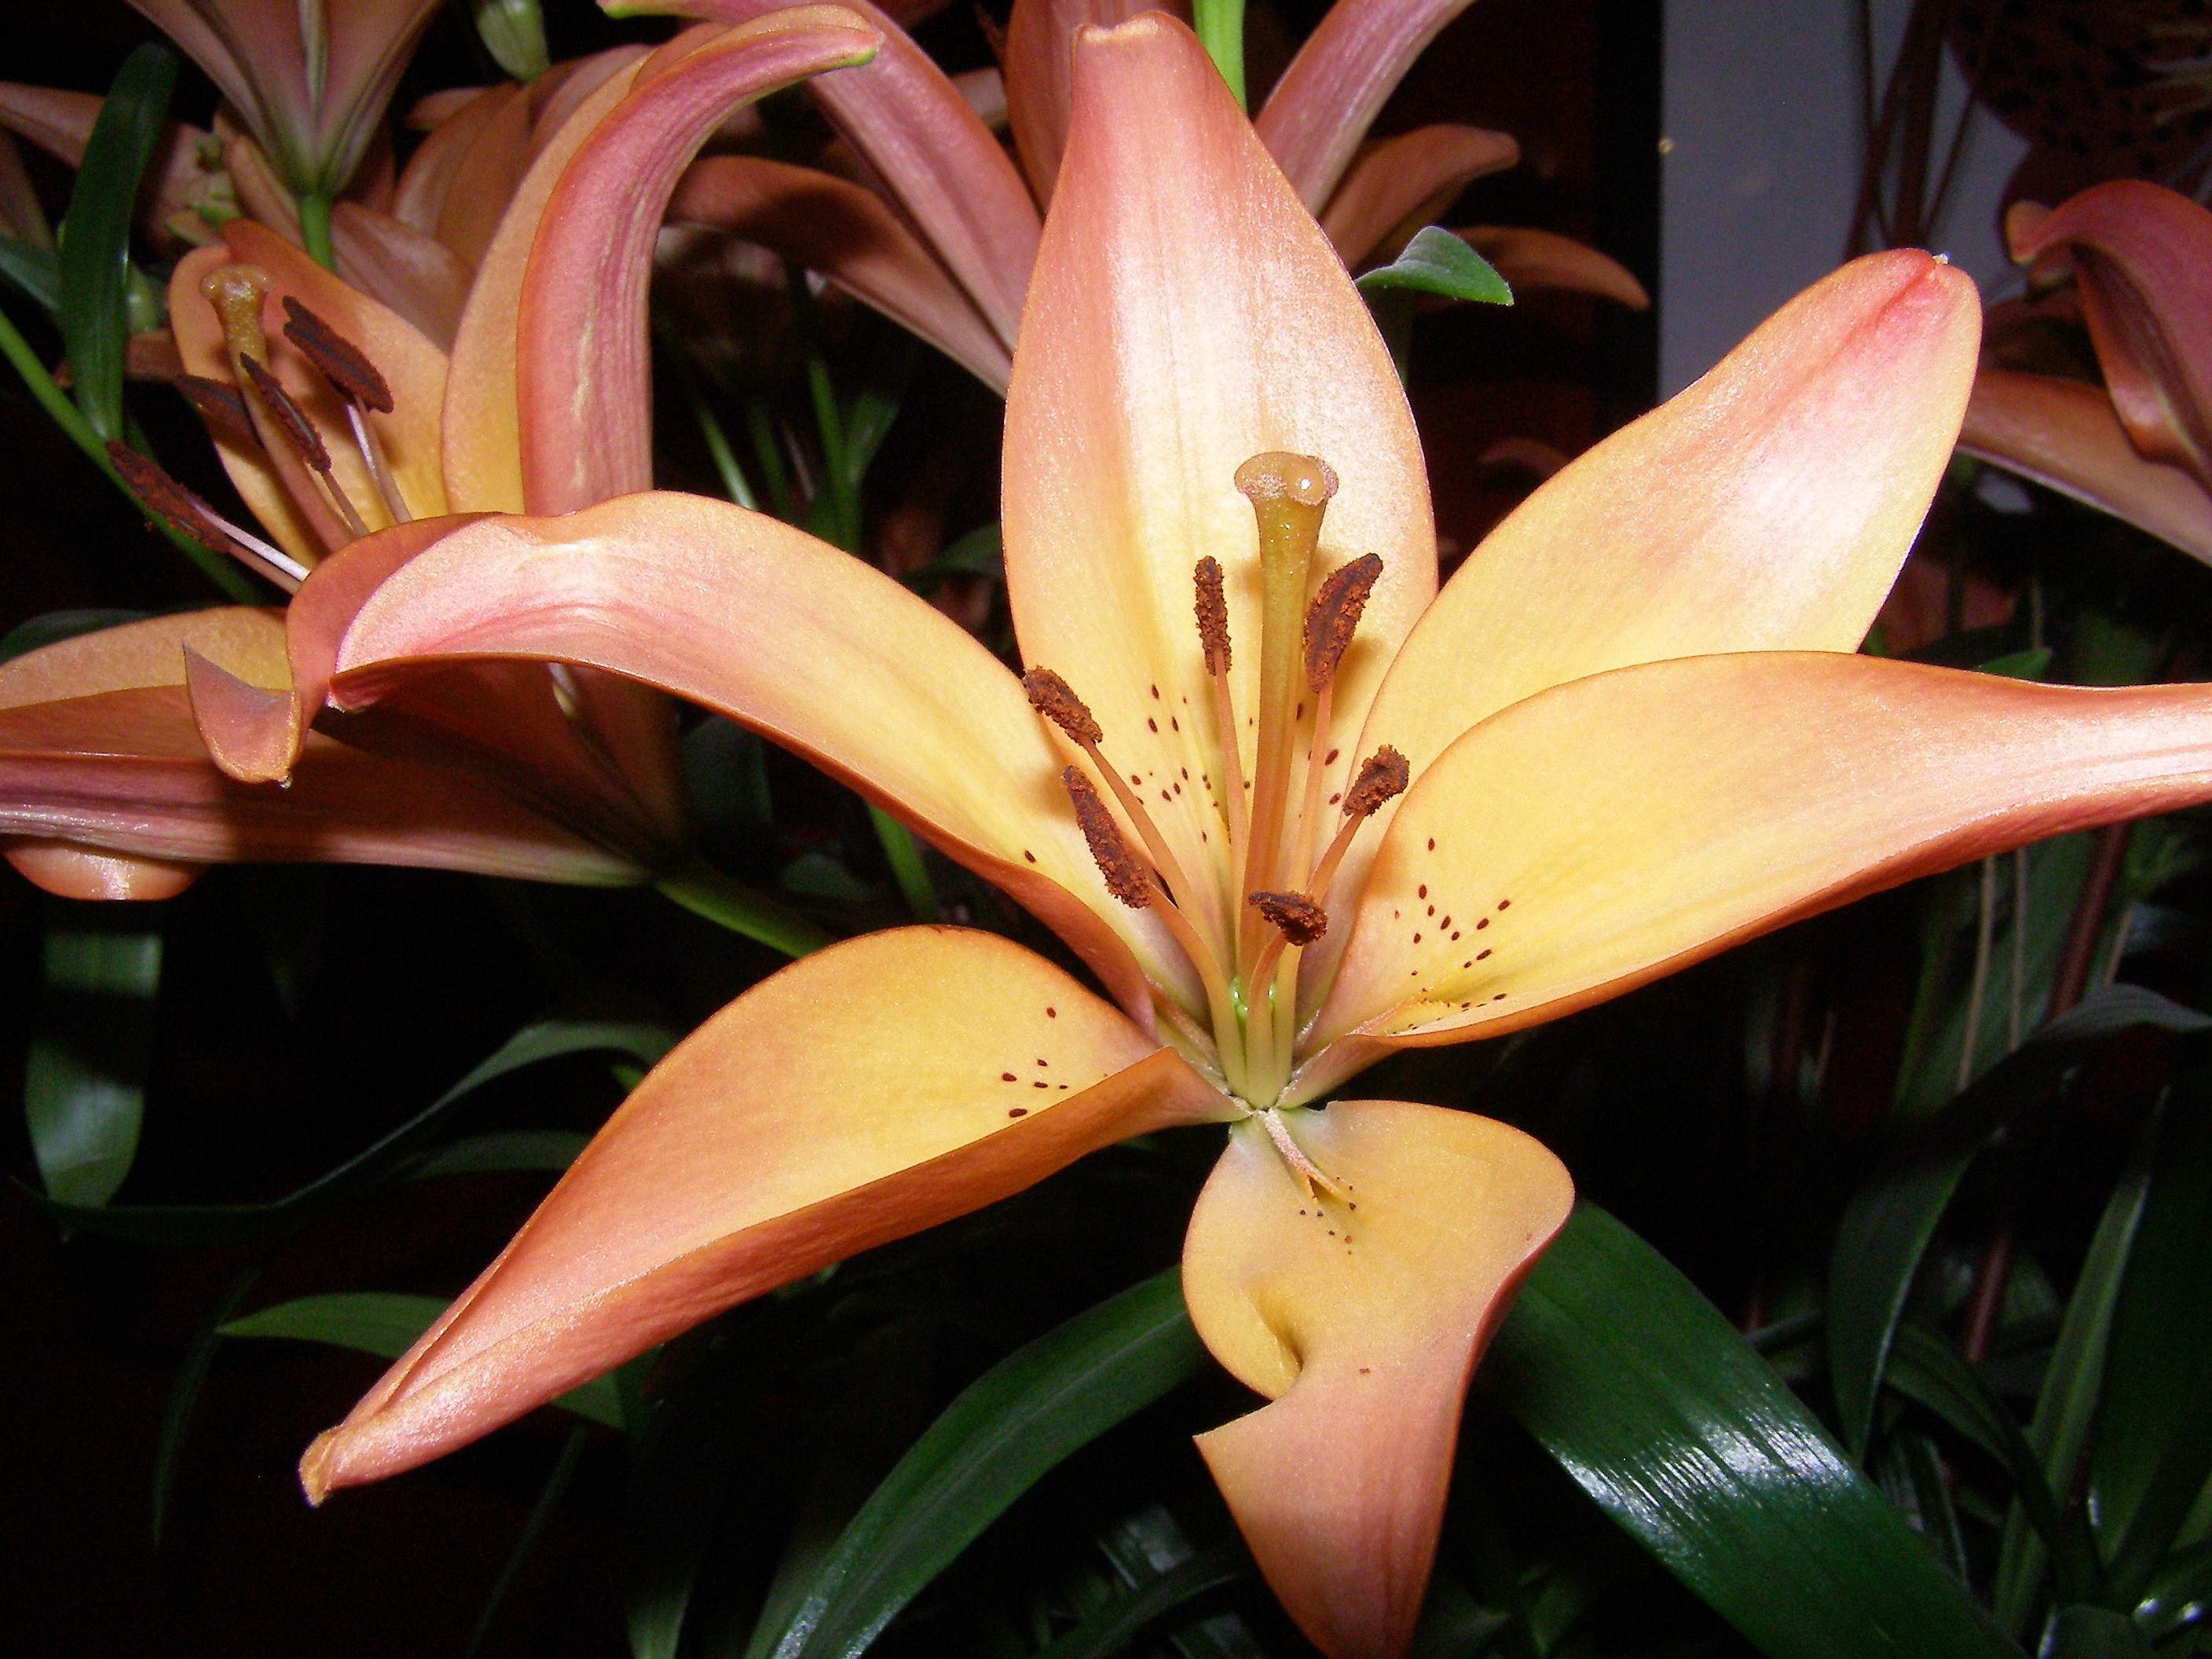
blossom, plant, flower, bloom, orange, stamp, botany, flora, lily, macro photography, flowering plant, land plant